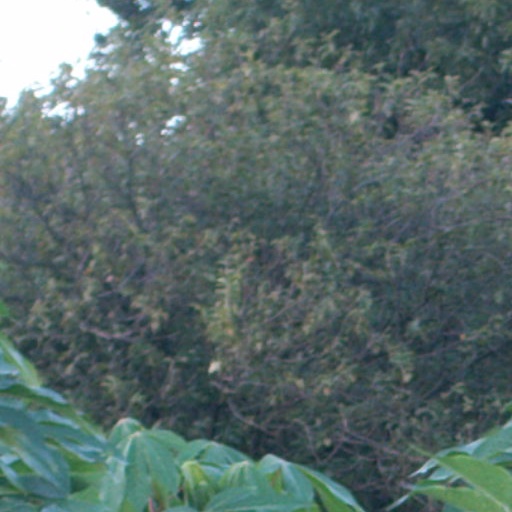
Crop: cassava